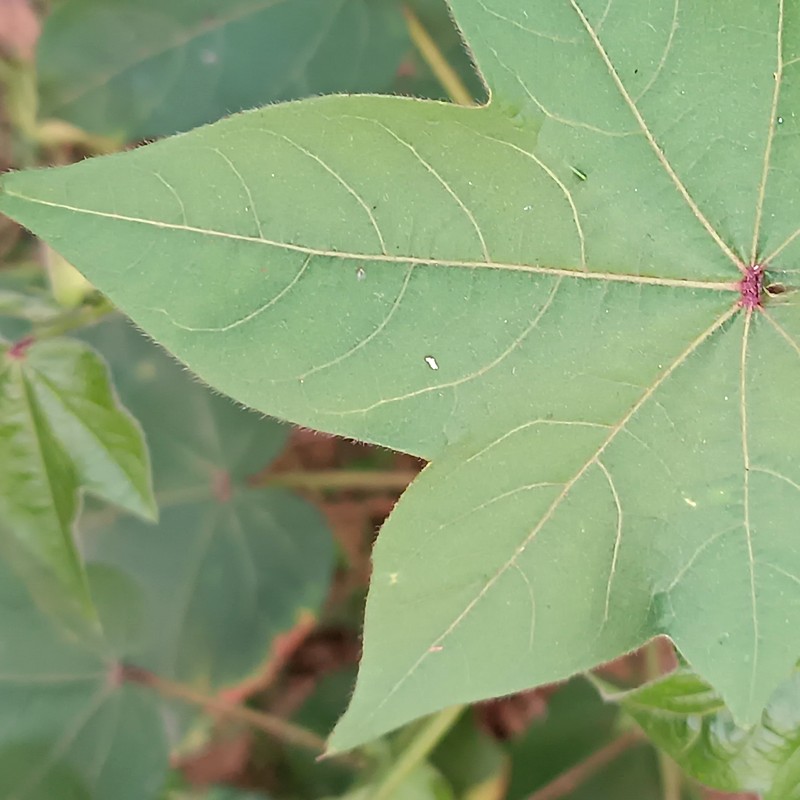
Label: Healthy Leaf